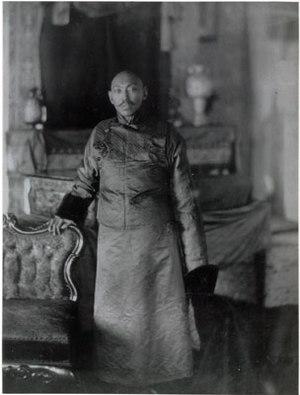
Thubten Gyatso, le 13e Dalai Lama photographié en Calcutta en 1910
Thubten Gyatso ou Thupten Gyatso, né le 27 mai 1876 à Langdun et mort le 17 décembre 1933 à Lhassa est le 13ᵉ dalaï-lama, surnommé le « Grand Treizième ». Intronisé en 1879, il accède au pouvoir en 1895 à la suite du régent Lobsang Trinley, et gouverne jusqu'à sa mort.
La période de l'histoire allant de 1912 à 1951 est celle durant laquelle le Tibet fut gouverné comme un État indépendant de facto, séparé de la Chine. La nature exacte de cette indépendance sur le plan juridique fait l'objet de débats a posteriori.
Agvan Dorjiev, Agvan Lobsan Dorzhiev, Dorjieff ou Tsenyi Khempo est un moine bouddhiste gelugpa, un Khori-Bouriate, sujet russe, puis citoyen soviétique, né dans le village de Khara-Shibir, près d'Oulan-Oude, à l'est du lac Baïkal, en Bouriatie. Il fut un acteur majeur de la politique du Tibet des années 1890 à 1920, étant notamment l'ambassadeur du 13ᵉ dalaï-lama, Thubten Gyatso, auprès de la cour russe à Saint-Pétersbourg avant la Révolution d'Octobre. Il fut également le confident et l'ami du 13ᵉ dalaï-lama.
Le 8ᵉ jour du 1ᵉʳ mois de l'année tibétaine, le 14 février 1913 du calendrier grégorien, à Lhassa, le 13ᵉ dalaï-lama fit une déclaration publique en cinq points considérée par le gouvernement tibétain en exil comme une proclamation d'indépendance du Tibet.